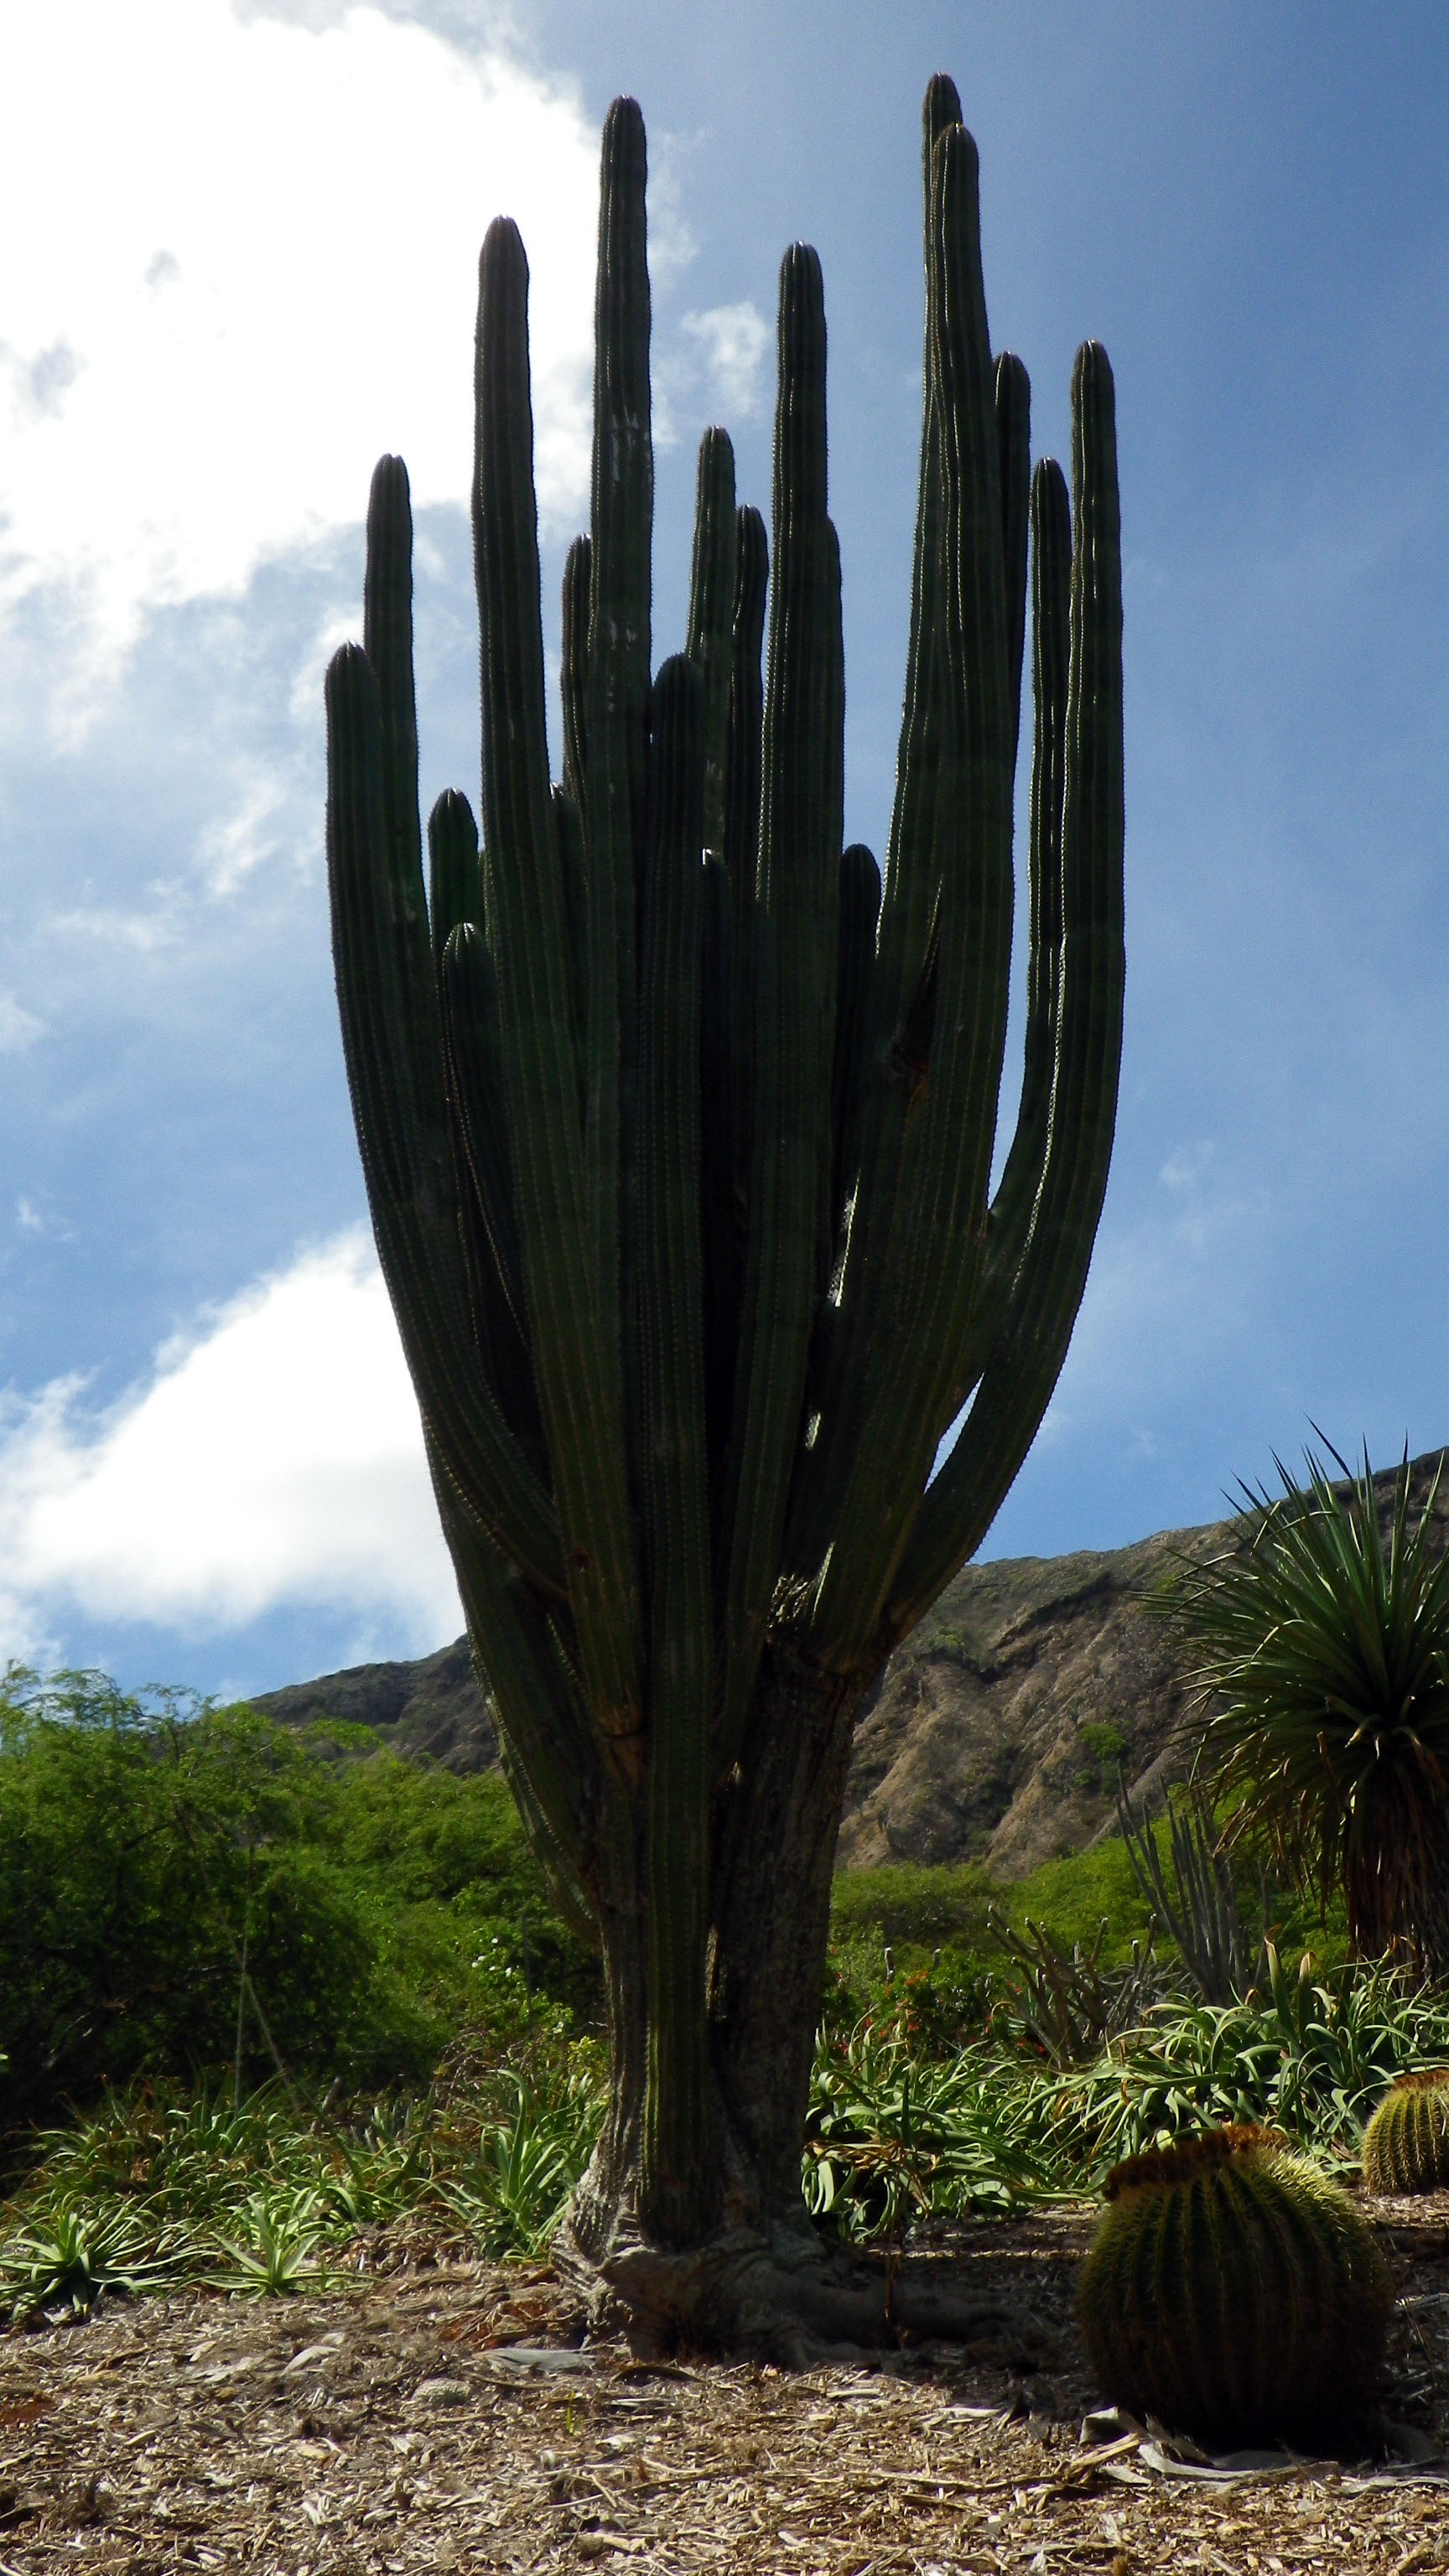
landscape, tree, nature, grass, cactus, sharp, plant, leaf, desert, flower, thorn, summer, dry, green, natural, soil, botany, cacti, flora, botanical, arizona, vegetation, caryophyllales, flowering plant, grass family, plant stem, land plant, arecales, hedgehog cactus